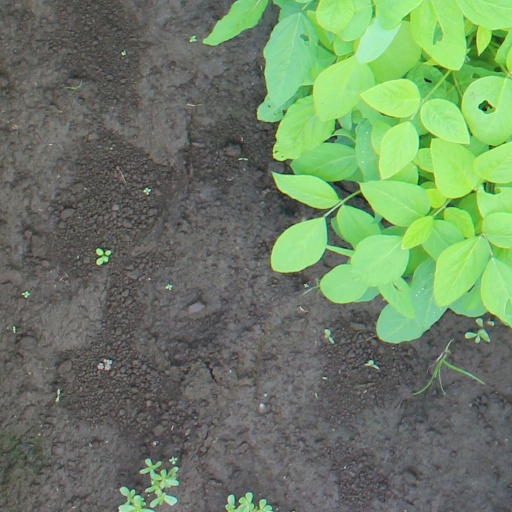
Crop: soybean